Ursula van Beckum

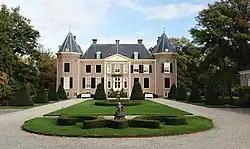
Nijenhuis in Diepenheim today

Ursula van Beckum ("née" von Werdum; before 1520 – 13 November 1544) was a Dutch Anabaptist noblewoman who was burned at the stake for heresy in Delden, the Netherlands.